Rosie Napravnik

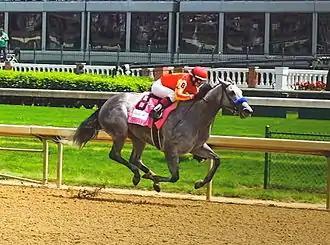
Napravnik riding Midnight Lucky to win the 2014 Humana Distaff at Churchill Downs

Napravnik obtained her jockey license in 2005 at Pimlico Race Course. She won her first race as a licensed jockey on June 9 of that year, riding Small's horse, Ringofdiamonds. She initially rode under the name "A.R. Napravnik" to conceal her gender. In November 2005, she broke her left collarbone and was sidelined for almost six weeks. The horse in front of her fell and her horse was unable to avoid a collision, creating a four-horse chain reaction that sent Napravnik and one of the other riders to the hospital. At the time of the accident, she was the leading jockey at Laurel Park Racecourse.